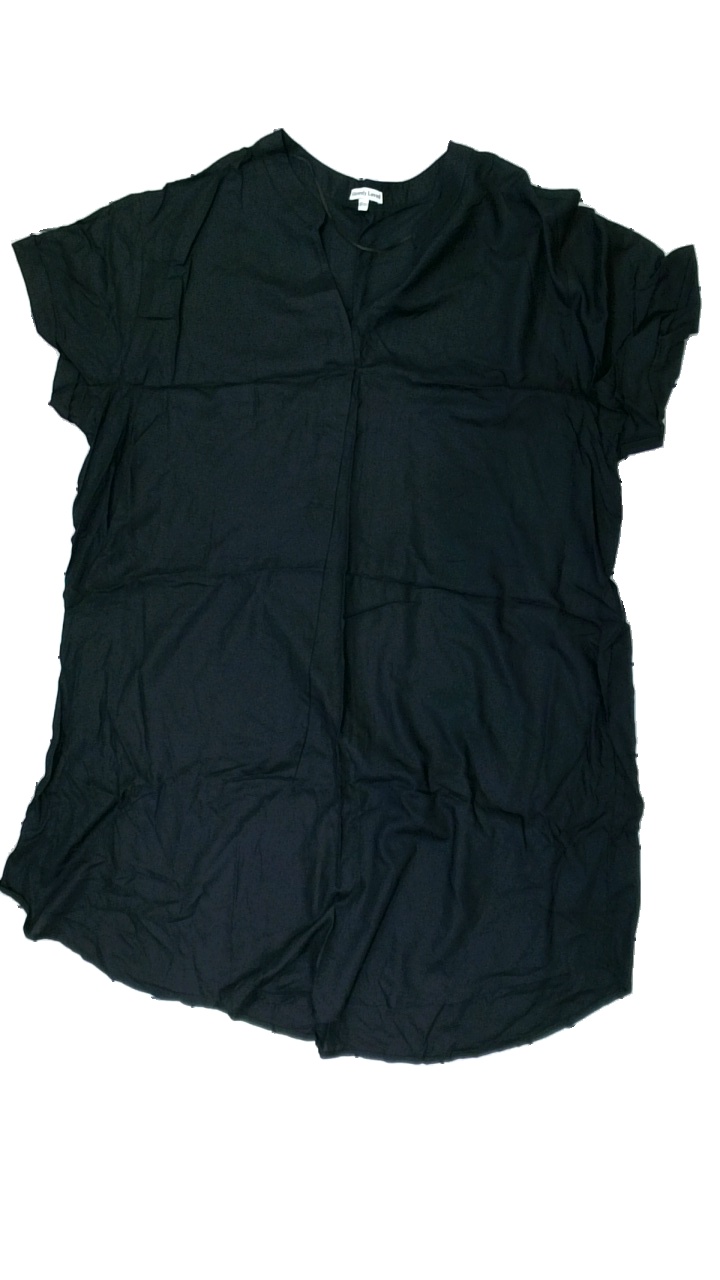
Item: Dress (Ladies)
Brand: Sincerely Loved
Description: svart klänning
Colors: Black
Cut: Regular
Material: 100% viscose
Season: Summer
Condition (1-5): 5
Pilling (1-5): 5
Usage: Reuse
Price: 50-100